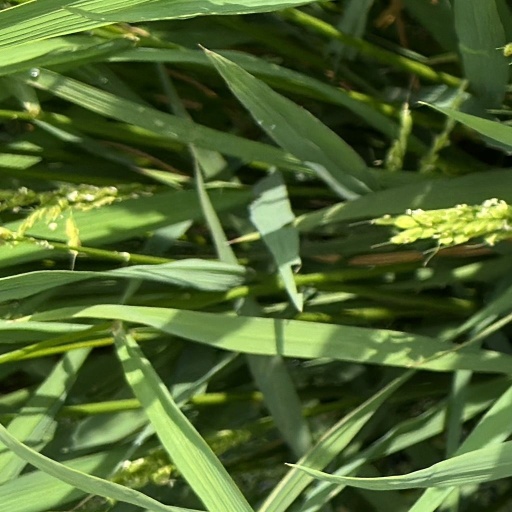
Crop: rice